Civil Directory of Primo de Rivera

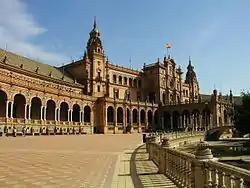
Plaza de España at the 1929 Ibero-American Exposition in Seville.

The success in the pacification of Morocco after the landing of Al Hoceima prompted a more "aggressive" foreign policy. Primo de Rivera demanded that Spain should have a permanent seat on the Council of the League of Nations and that Tangier, a Moroccan city with a large Spanish community or of Spanish origin, should be integrated into the Spanish Protectorate of Morocco. In this second initiative he had the initial support of Mussolini, which raised the suspicions of France and Great Britain, guarantors, together with Spain, of Tangier's international status, and, on the other hand, brought about a rapprochement between Fascist Italy and Spain, which resulted in the signing on August 7, 1926, of a treaty of friendship between the two countries.